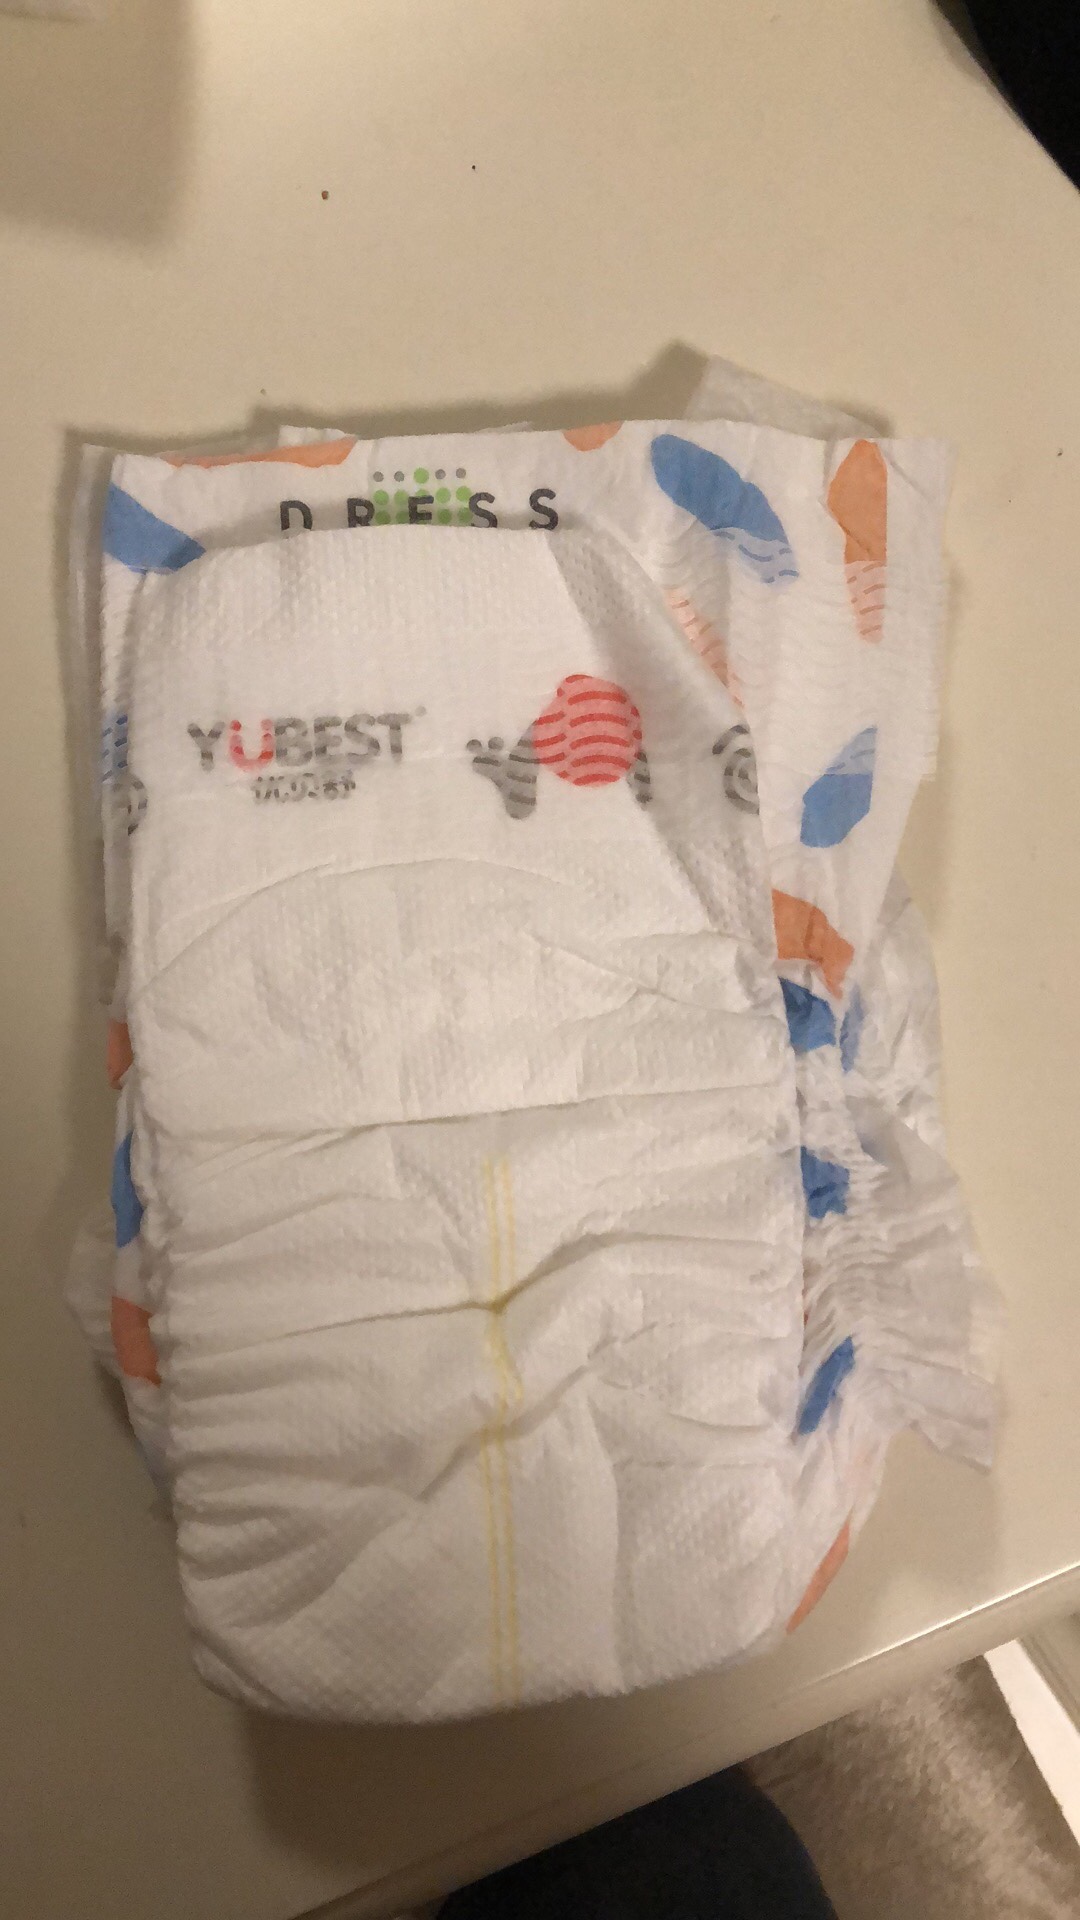
Label: trash